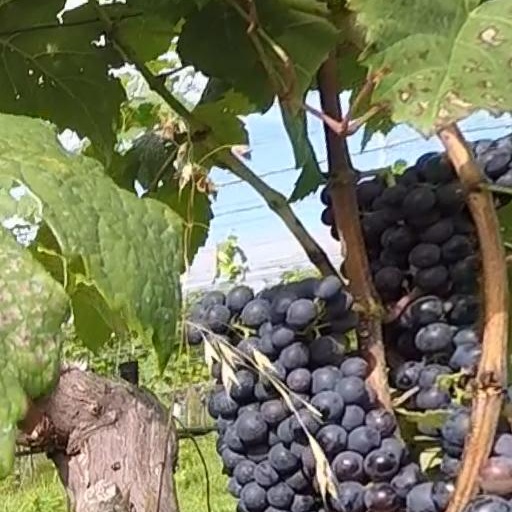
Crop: grape